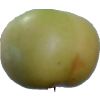
Label: Apple 6